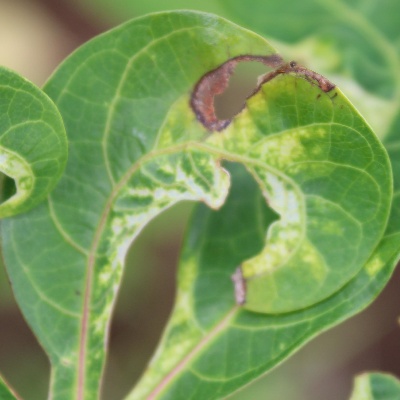
Crop: Cassava
Condition: mosaic